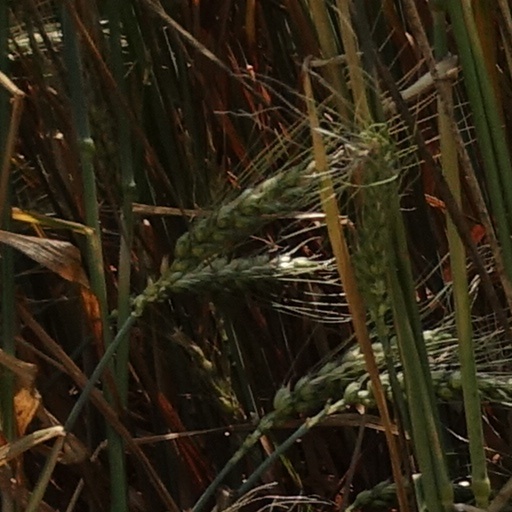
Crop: wheat